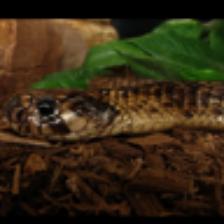
Label: NonHuman